Archena

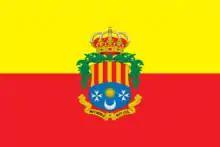
Flag of Archena

The best-known and busiest streets in Archena are Ramón y Cajal St., where there are many shops; Primero de Mayo Av.; Copenhague St., where the water spa is, and which is usually used for running; and Noria St., where the Plaza de Abastos is.